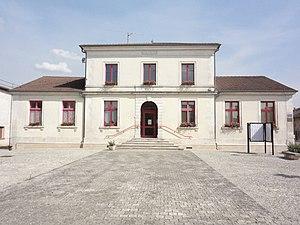
Troussey (Meuse) mairie
Troussey est une commune française située dans le département de la Meuse, en région Grand Est.